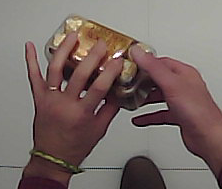
Product: rocher_chocolate